Pedro Ruiz Gallo

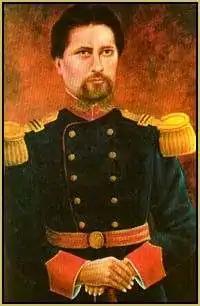
Oil painting in the Aeronautical Museum of Peru

Pedro Ruiz Gallo (Etén, – Callao) was a Peruvian polymath, serving as a soldier and inventor, also working as a watchmaker, mechanic, musician, painter, researcher, doctor, and explorer, nationally considered one of the forerunners of modern aeronautics and patron of the Peruvian Army's engineering branch. He was the creator of the monumental clock that was located in the Parque de la Exposición, which was looted by Chilean troops during the War of the Pacific.